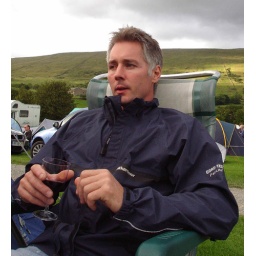
Brother in Law with glass of red